Robinson R22

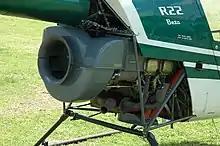
Lycoming O-320 mounted in a Robinson R22 Beta

Instead of floor-mounted cyclic sticks between the pilot's knees, the R22 uses a unique teetering "T-Bar" control connected to a stick that emerges from the console between the seats. This makes it easier for occupants to enter and exit the cabin and reduces chances for injury in the event of a hard landing. The teetering bar has a hand grip on both sides that hangs down between the pilots' legs. Thus, if teetered to the right, the right-side pilot would be flying and the left grip would be about 12 inches above the left pilot's lap. R22 flight instructors quickly learn how to fly with their hand in the air. The left part of the bar, left collective control, and left tail-rotor pedals can be removed if the left-seat occupant is not going to fly such as a non-rated pilot. A floor-mounted, foot-activated push-to-talk switch facilitates intercom communications for the left-seat occupant, although some later models may be equipped with a voice-activated intercom system.